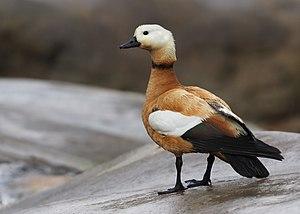
Tadorna ferruginea
Le Tadorne casarca est une espèce d'oiseaux appartenant à la famille des anatidés.